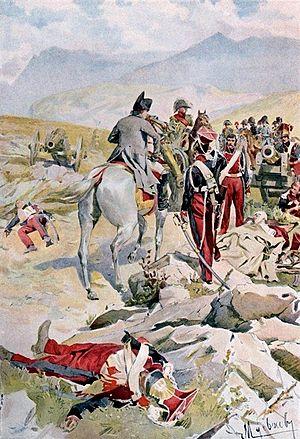
Somosierra, 30 novembre 1808. Napoléon discute avec les survivants ayant participé à la charge du 3e escadron des chevau-légers polonais de la Garde contre les positions espagnoles.
La campagne de Napoléon Iᵉʳ en Espagne se déroula dans le cadre de la guerre d'indépendance espagnole. À la suite des graves échecs subis par l'armée française durant l'année 1808, Napoléon décida d'intervenir personnellement avec une partie de la Grande Armée venue d'Allemagne. Après avoir concentré ses troupes, il entama à partir du 5 novembre 1808 une série de manœuvres habiles qui s'acheva, malgré les difficultés d'exécution et certaines erreurs commises par ses lieutenants, par la dislocation des forces espagnoles et la déroute de leur corps principal. L'Empereur exploita son succès et occupa rapidement Madrid, rétablissant la domination française sur les régions centrale et septentrionale de la péninsule Ibérique.